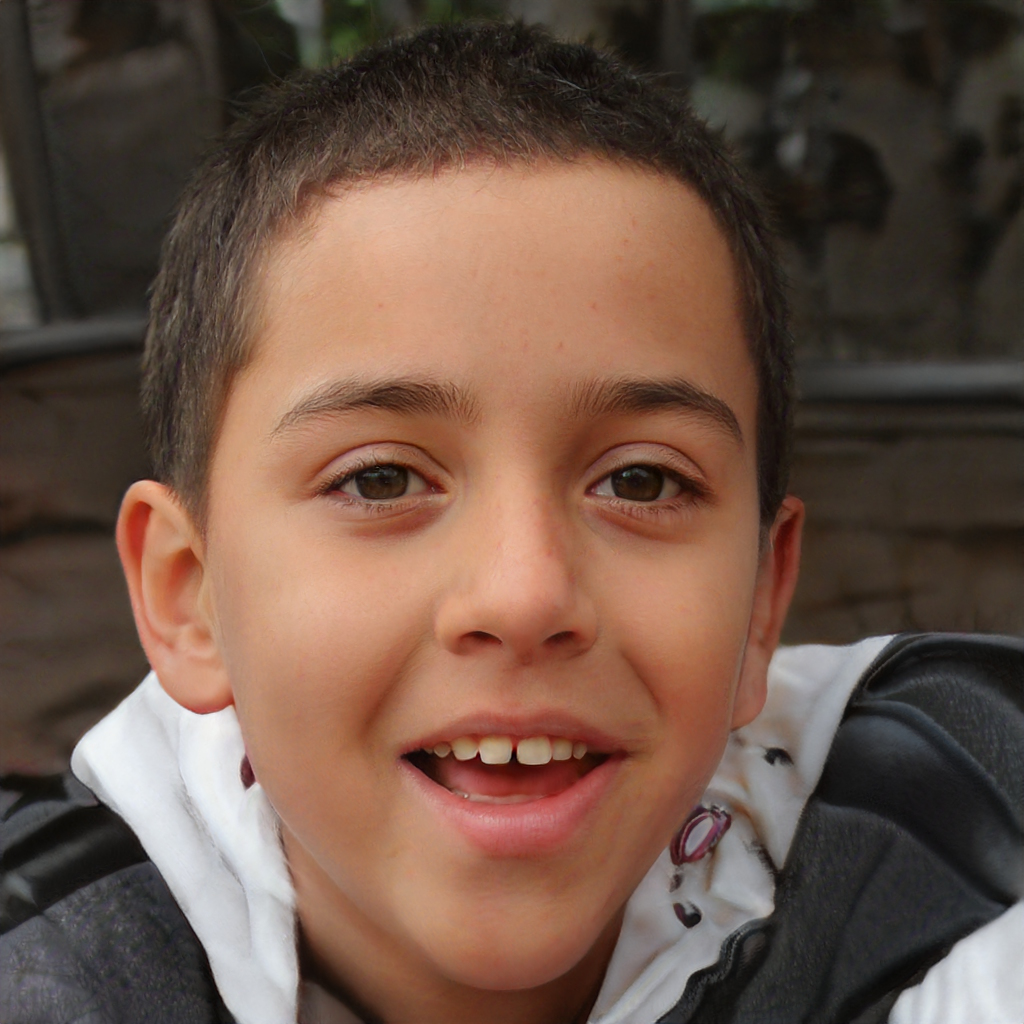
Gender: Male